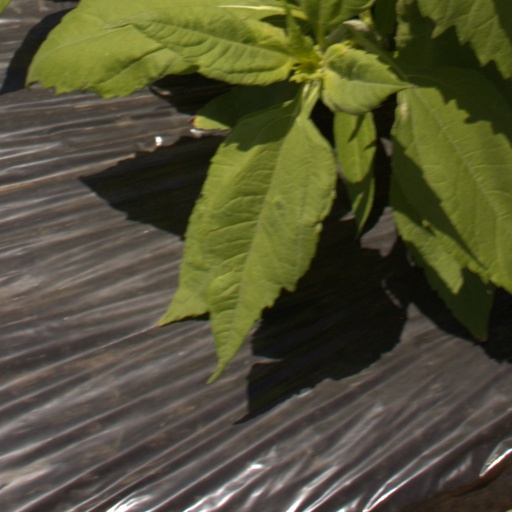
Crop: Jerusalem artichoke